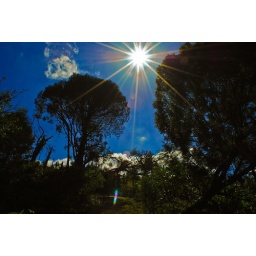
a blazing sun shot with the aperture fully closed looking like a shining star against the backdrop of a blue sky